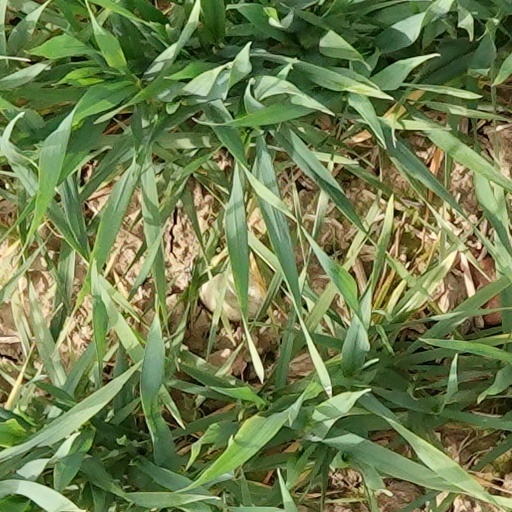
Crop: wheat